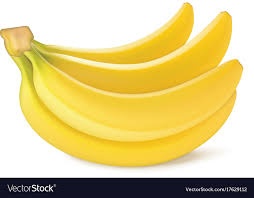
Label: banana